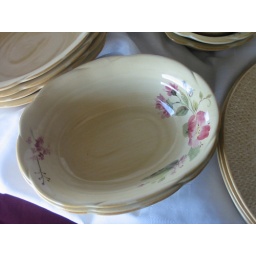
10 vegetable bowls in the pfaltzgraff silk rose pattern